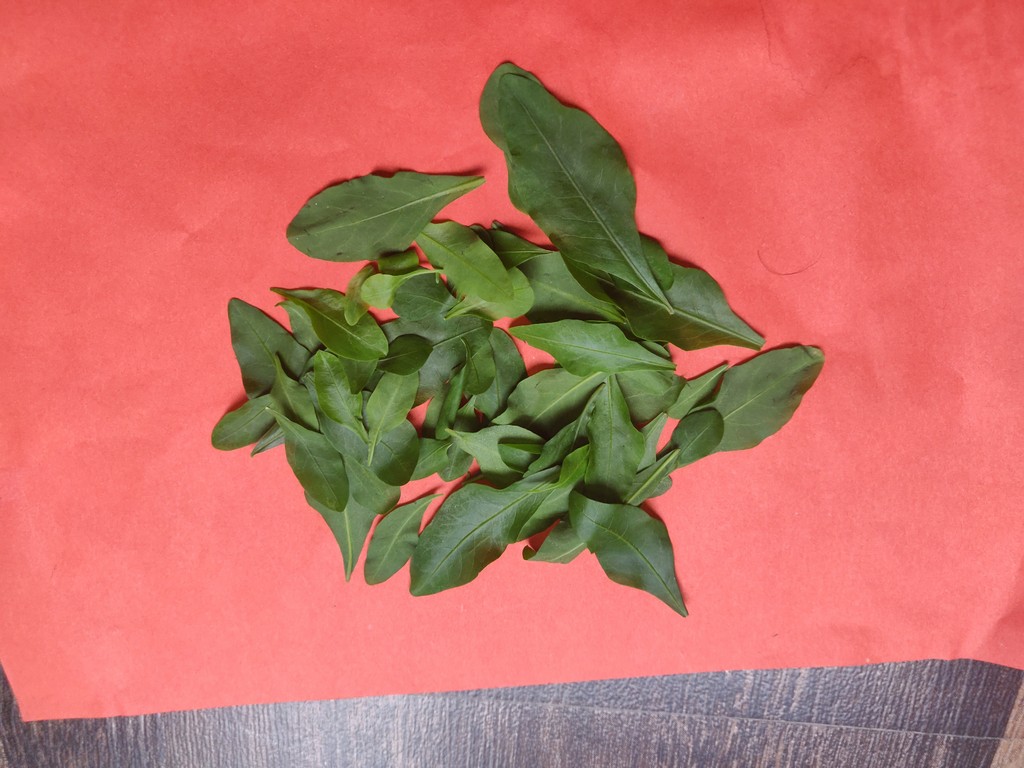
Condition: Healthy
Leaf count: multiple
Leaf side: unknown